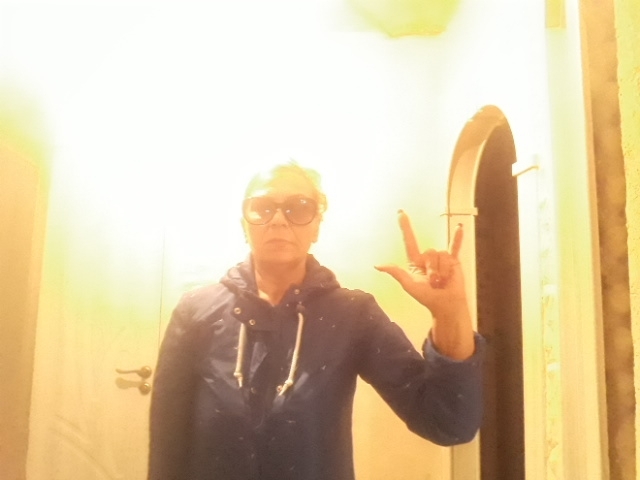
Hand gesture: rock